Everybody 1-2-Switch!

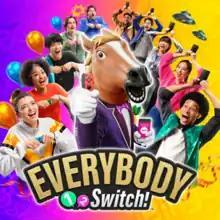
Game icon

is a 2023 party video game developed by Nintendo and Nintendo Cube and published by Nintendo for the Nintendo Switch. The sequel to "1-2-Switch" (2017), it is a collection of team-based minigames. It was released to mixed reviews, who criticized the gameplay and lack of variety, though its budget price and concept received praise.